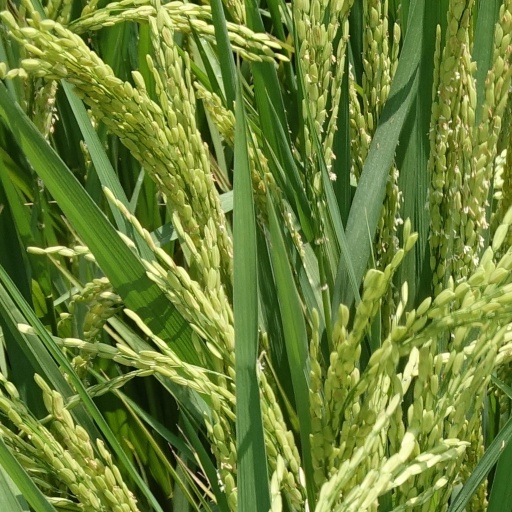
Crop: rice